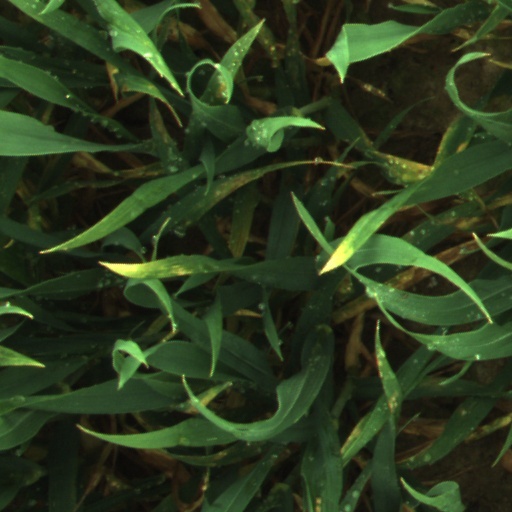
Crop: wheat